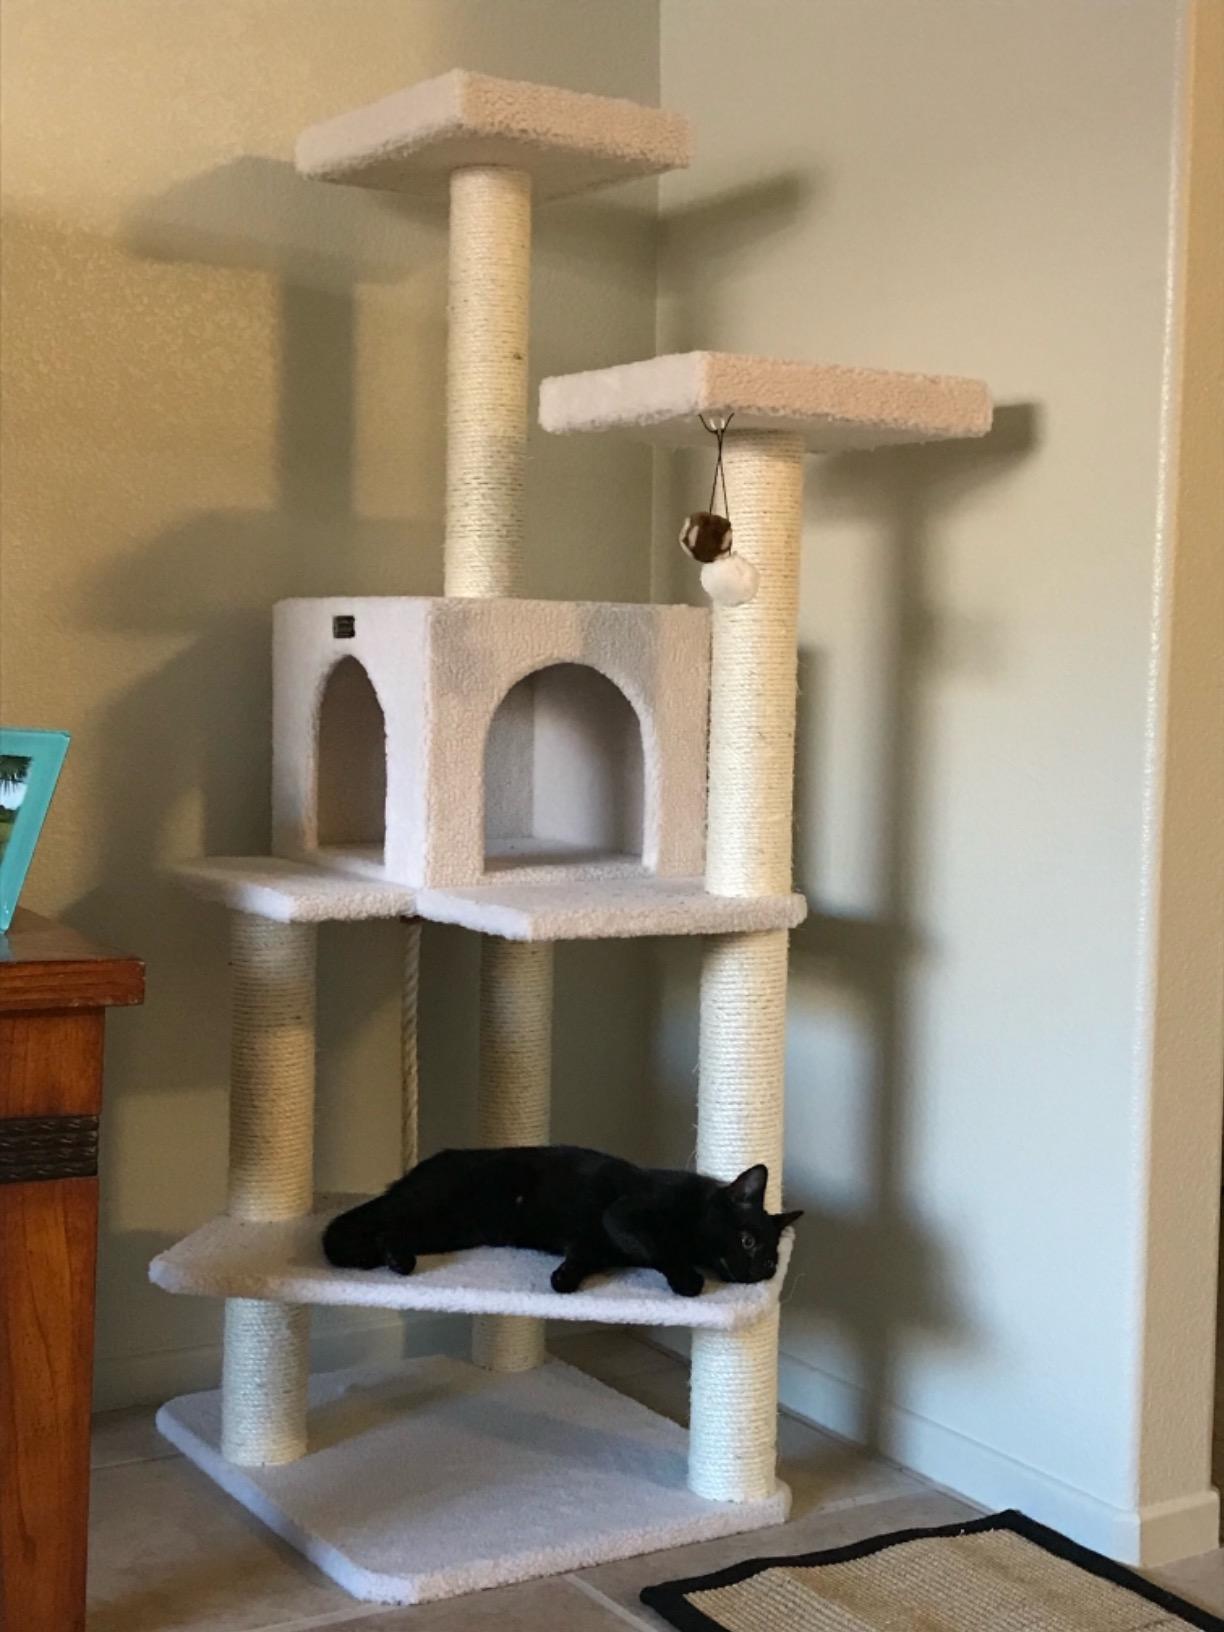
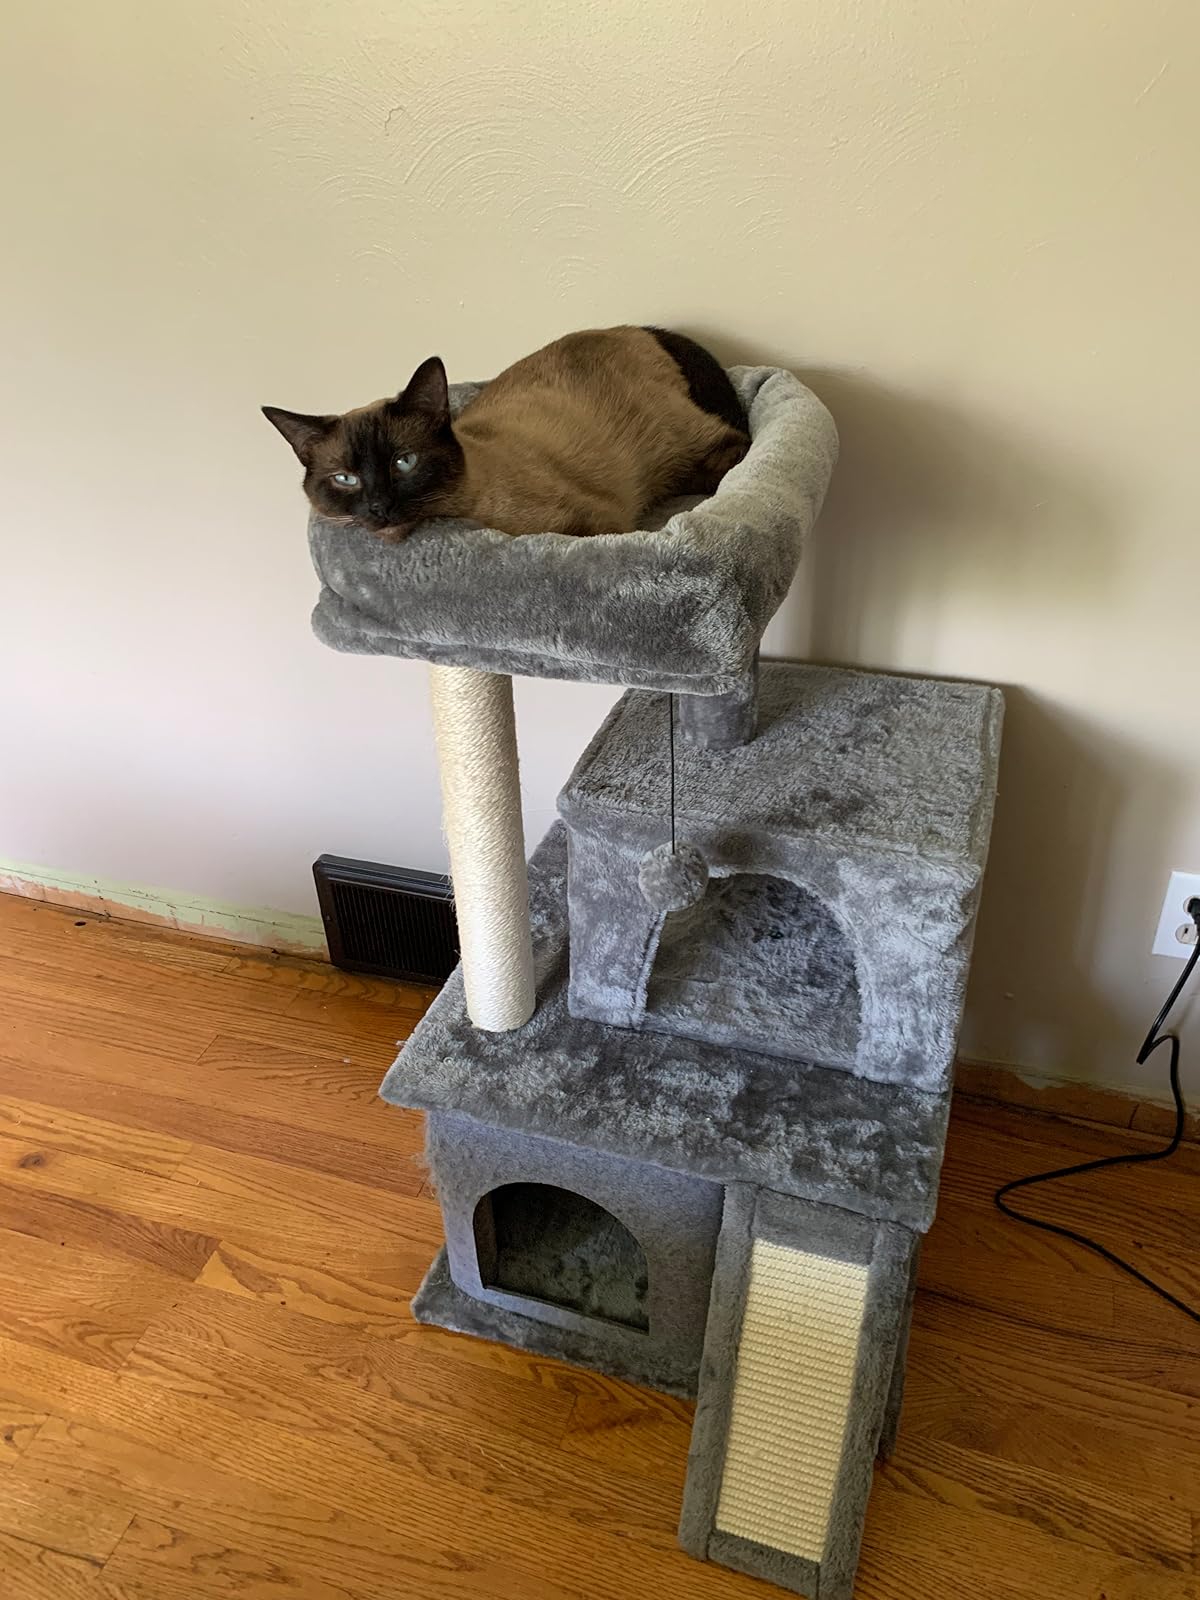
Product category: items_cat tree
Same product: no